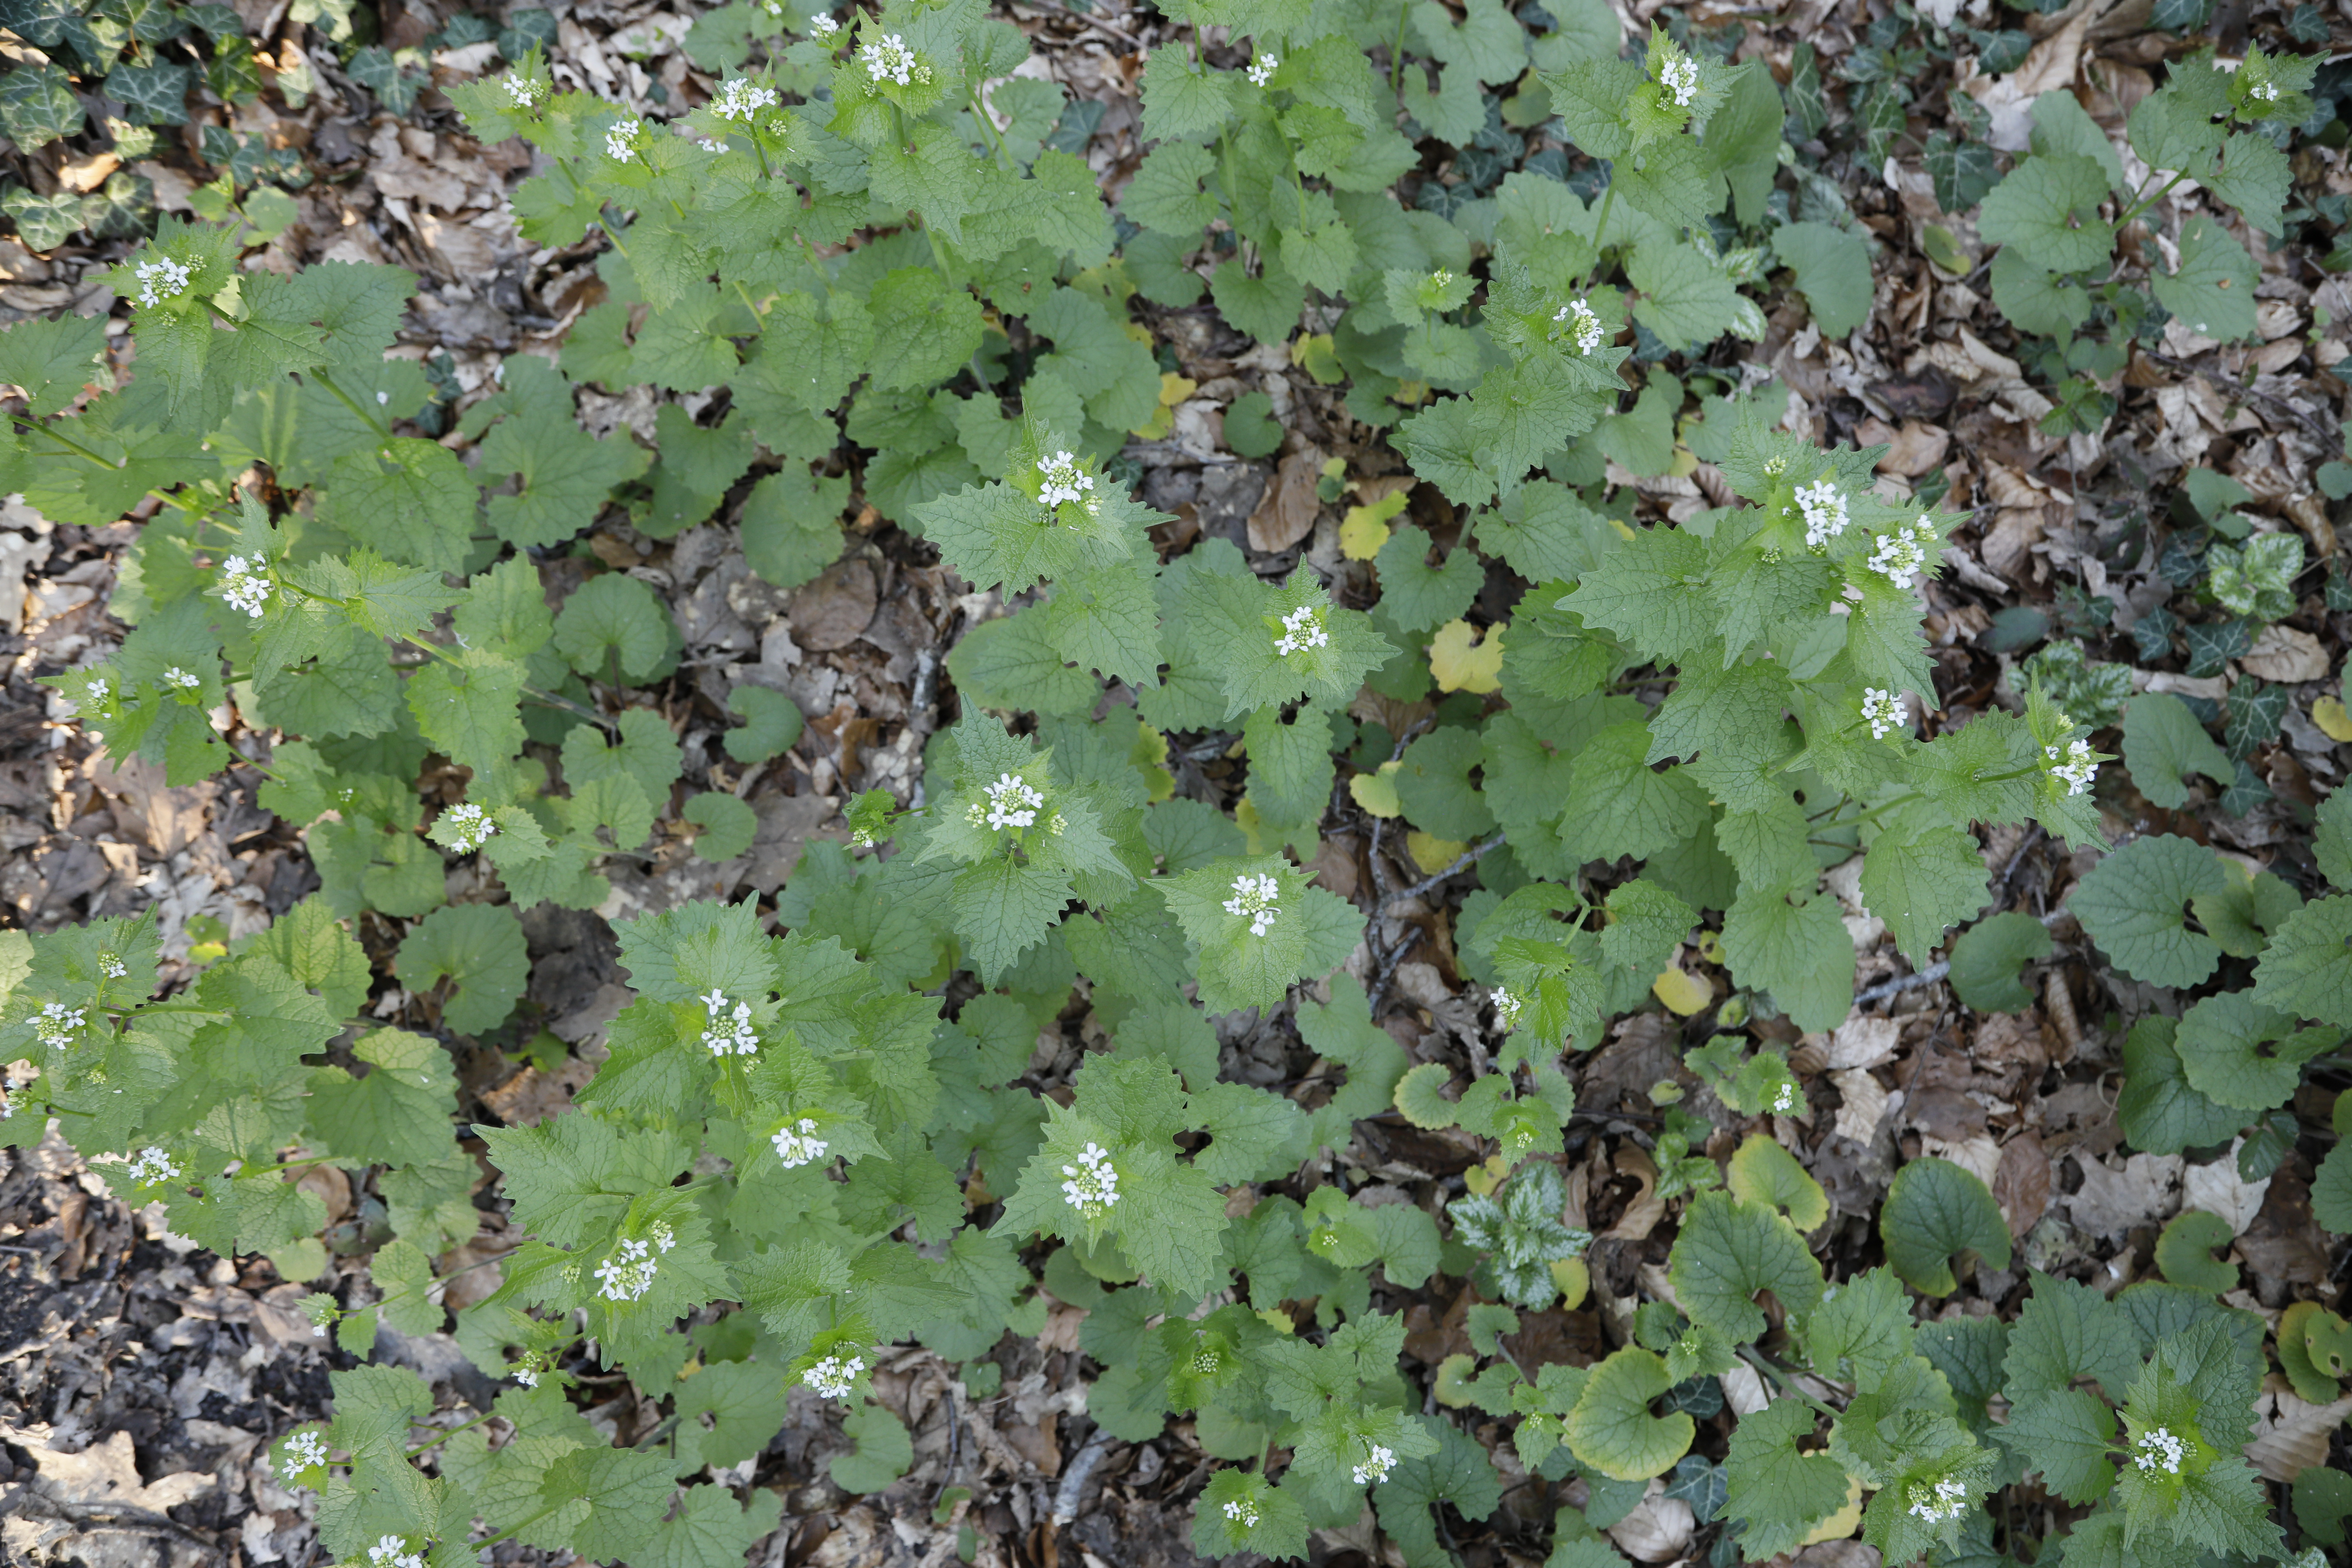
Plant species: Alliaria petiolata